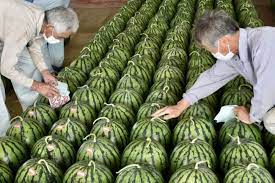
Label: Watermelon